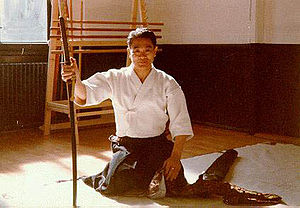
Shoji Nishio
Shoji Nishio, 8. dan, var en internationalt højt anerkendt aikidomester, der underviste i Danmark fra 1983 til 2001. Han blev født i Aomori-præfekturet i det nordlige Japan, hvor han som barn trænede judo. I 1942, under 2. verdenskrig, kom han til Tokyo for at arbejde for finansministeriet, hvor han var ansat i 40 år. Umiddelbart efter krigen genoptog han sin judotræning, som senere blev suppleret med karate og boksning. Omkring 1951 startede han med dyrke aikido i Hombu-dojo, og sideløbende hermed trænede han våbentræning, bl.a. iaido.